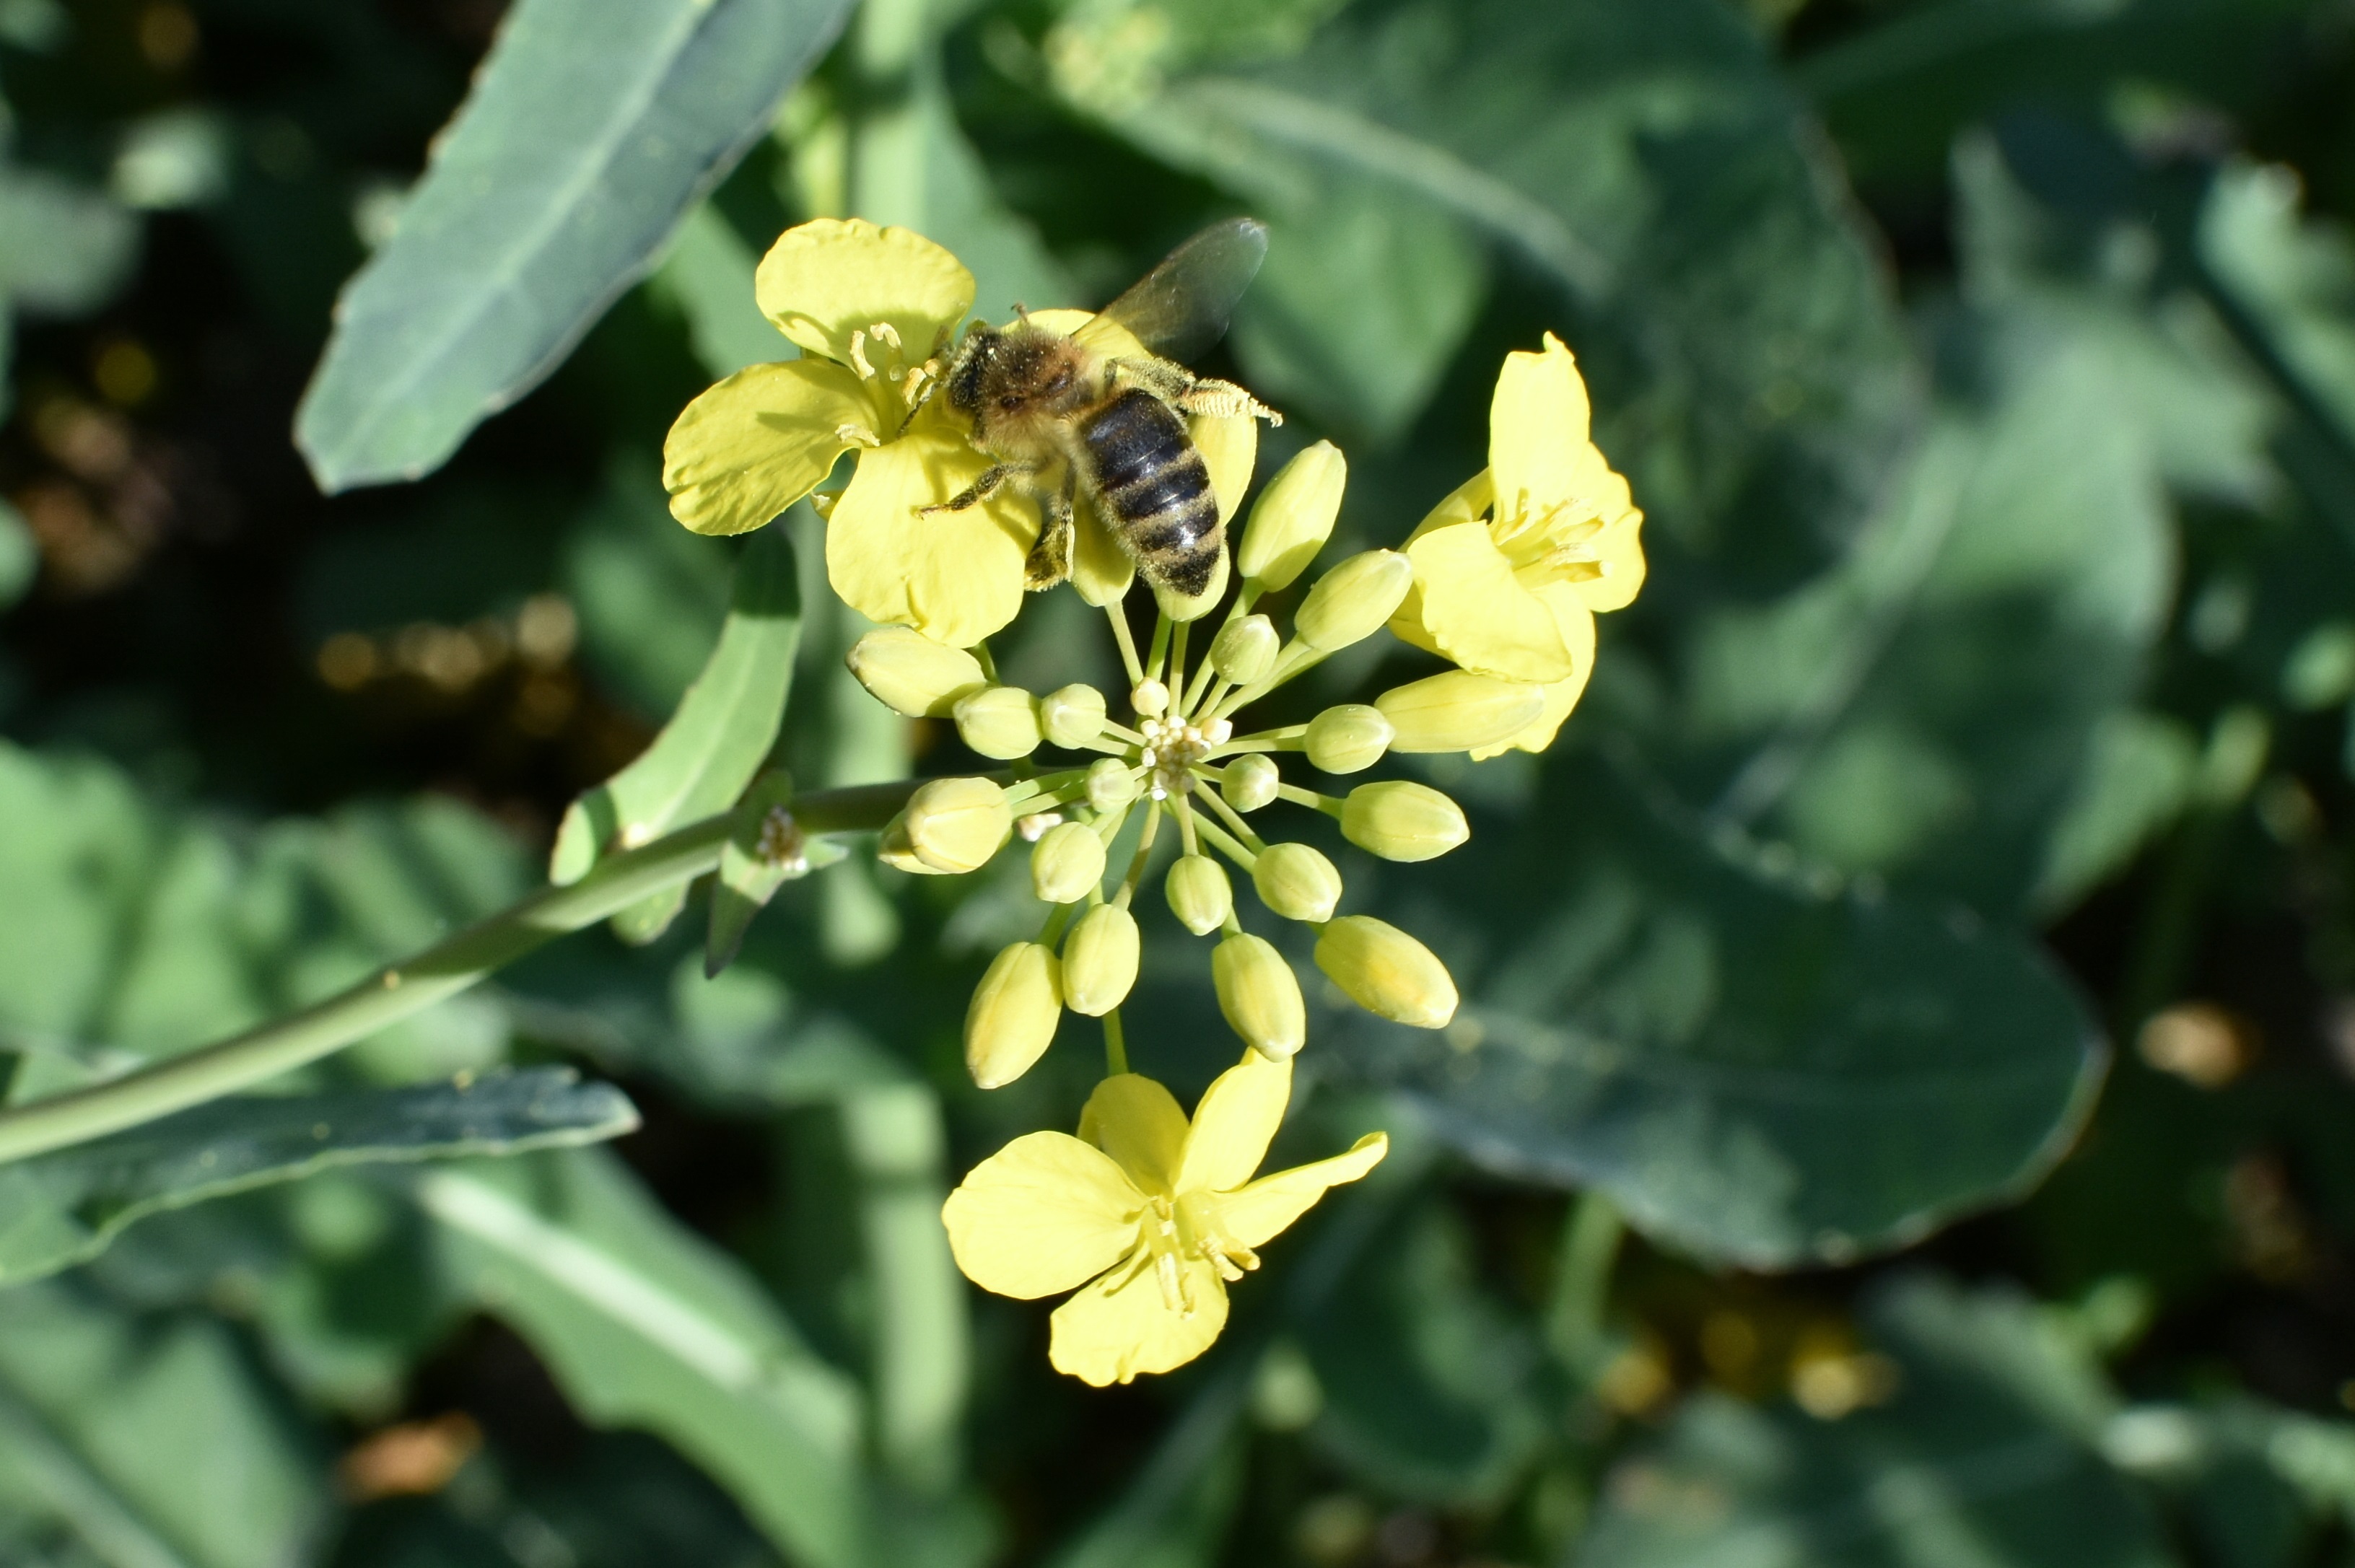
work, nature, blossom, plant, flower, pollination, food, produce, insect, botany, yellow, flora, rapeseed, invertebrate, wildflower, sunny, shrub, bee, oil, flowering, nectar, poland village, macro photography, biofuel, flowering plant, the bees at work, subshrub, land plant